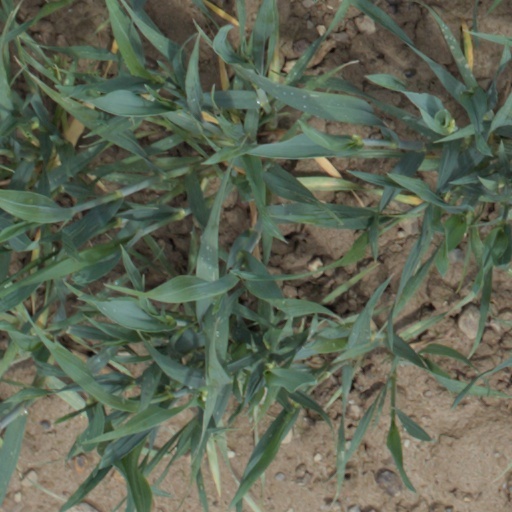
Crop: wheat